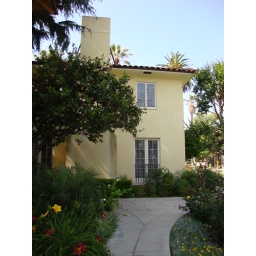
A random office building in Pasadena